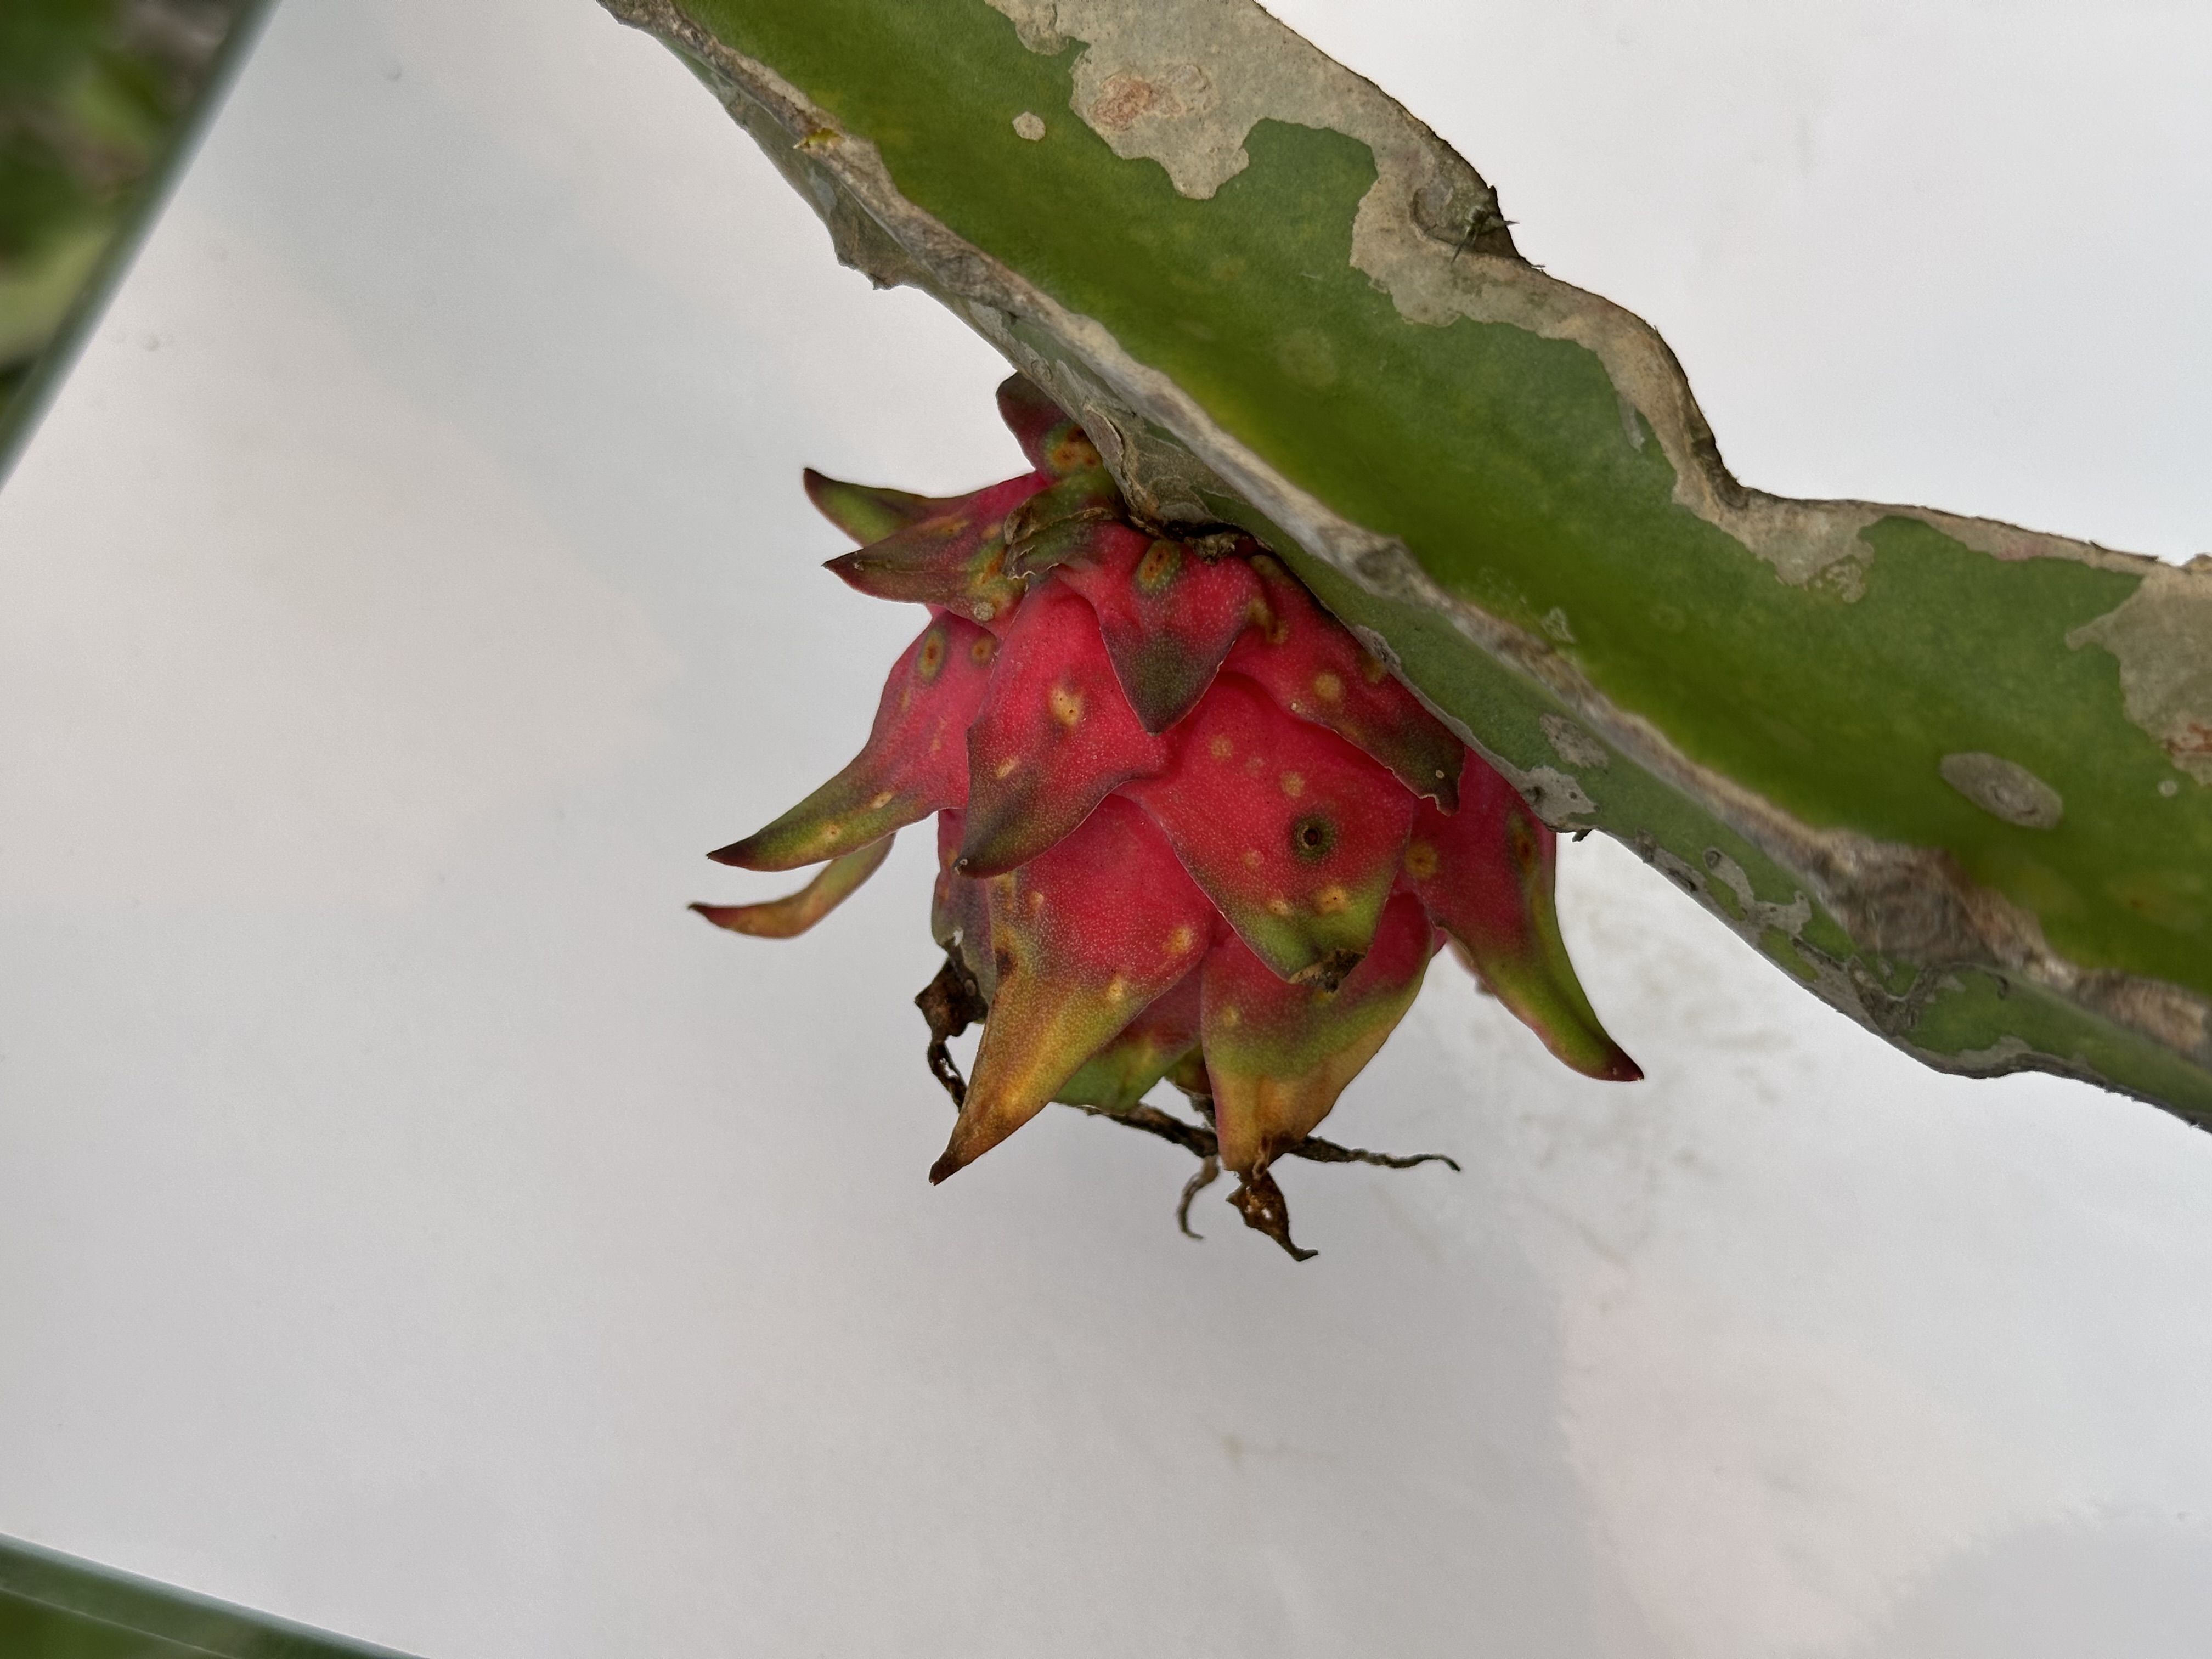
Label: Bad fruit